Garuda Indonesia

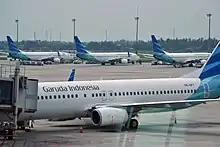
refer to caption

On 14 May 2020, as a result of the COVID-19 pandemic and its impact on the aviation industry, Garuda Indonesia furloughed 800 of its staff for at least three months. In June, it laid off 180 contracted pilots. The airline implemented face masks for crew members following health regulations to prevent the spread of the disease. On 16 June 2020, after some passengers complained that they could not see the flight attendants' faces, Garuda president director Irfan Setiaputra said the airline was planning to replace face masks with face shields for its cabin crew. Three days later, in response to public criticism of the plan, he said Garuda's flight attendants would not stop using face masks.